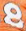
Number: 8